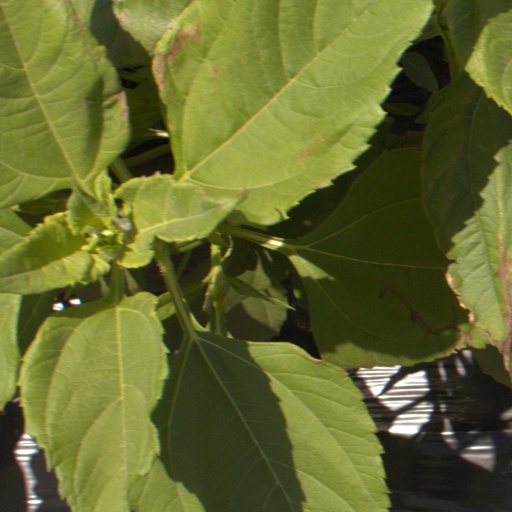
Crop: Jerusalem artichoke